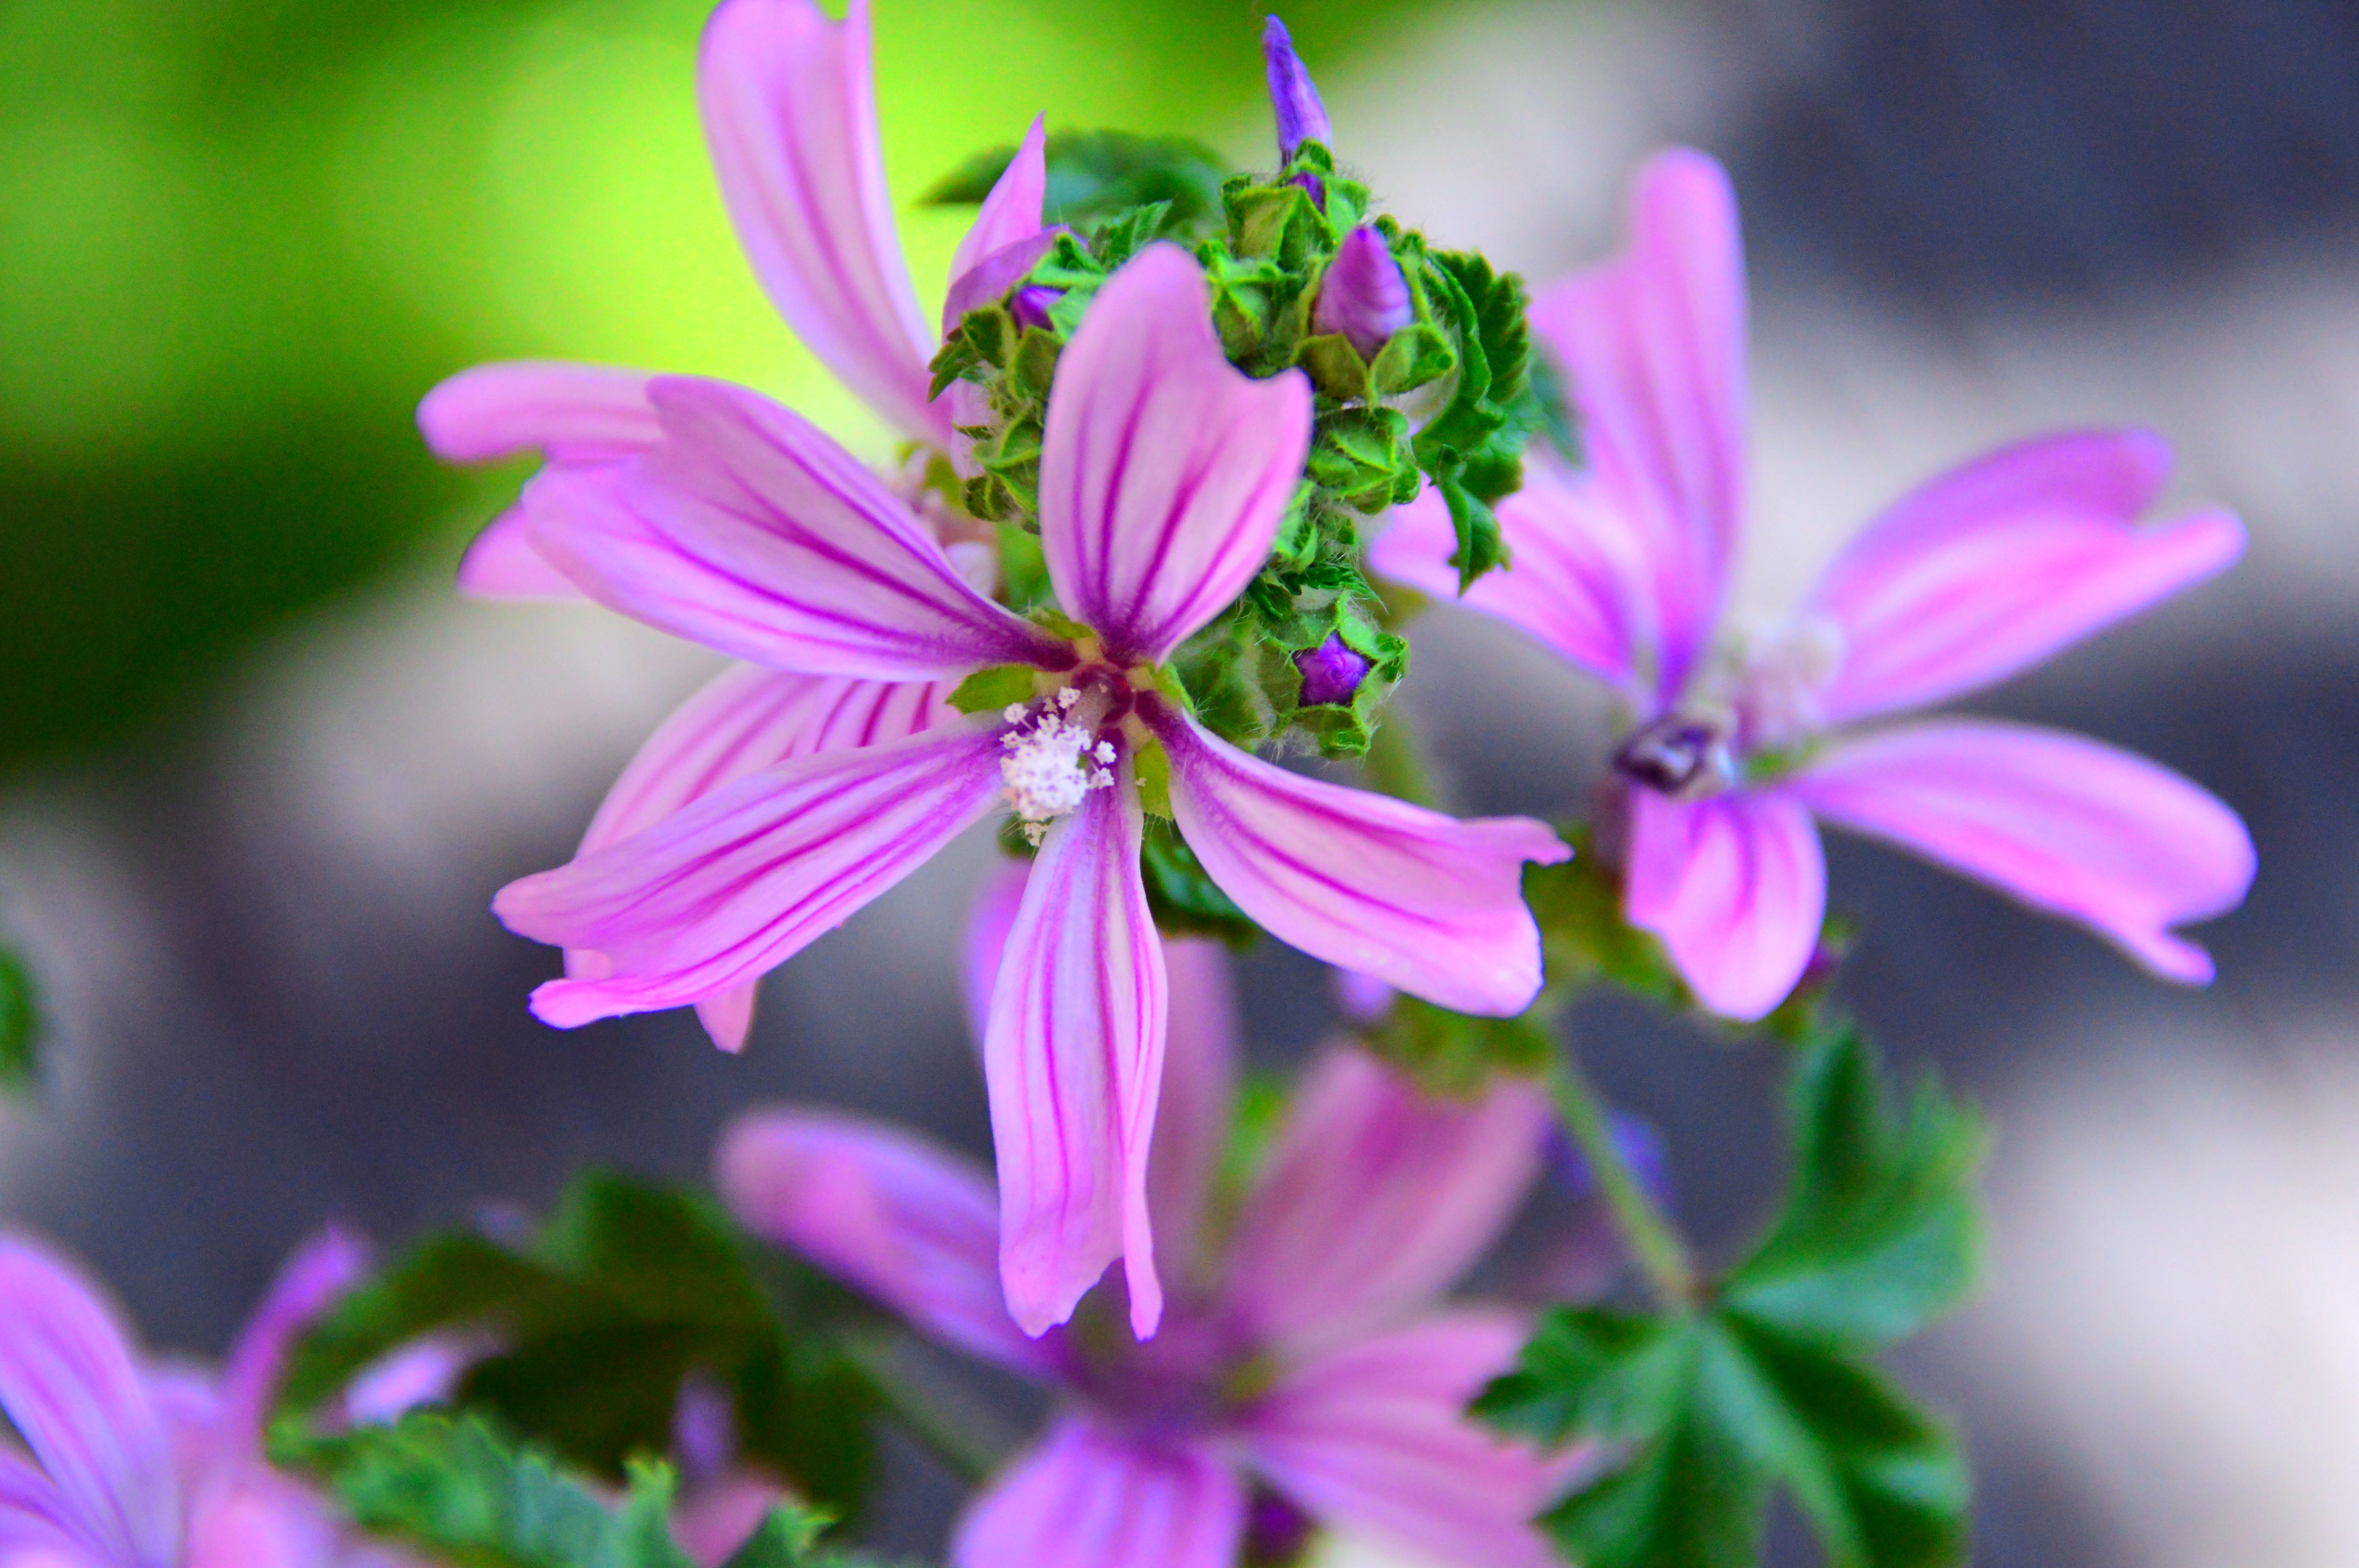
white, old, background, wooden, bouquet, vase, life, beautiful, nature, still, beauty, green, color, summer, decoration, natural, flower, plant, floral, flora, flowers, vintage, wall, fresh, colorful, purple, malva, flowering plant, petal, melastome family, annual plant, mallow family, macro photography, malvales, wildflower, plant stem